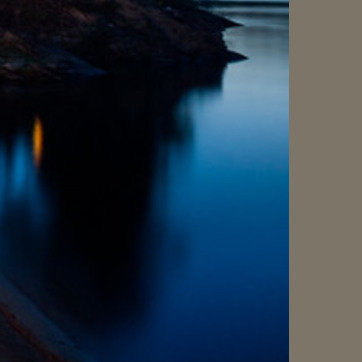
Material: water